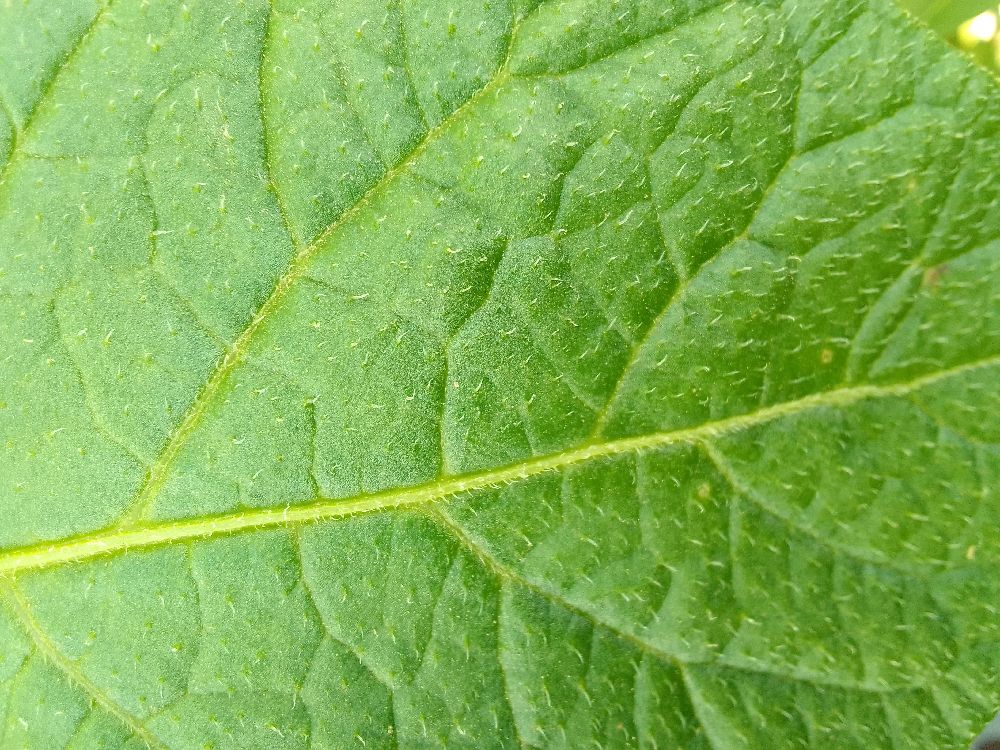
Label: Healthy